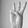
ASL letter: W